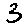
Label: 3